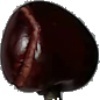
Label: cherry